South Ockendon Windmill

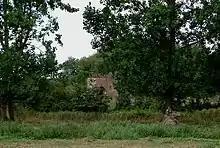
The remains of the mill base, August 2005

"South Ockendon Windmill" was a three-storey smock mill on a two-storey brick base, with a stage at first-floor level. The mill had two double Patent sails and two single Patent sails. The boat-shaped cap was winded by a fantail.